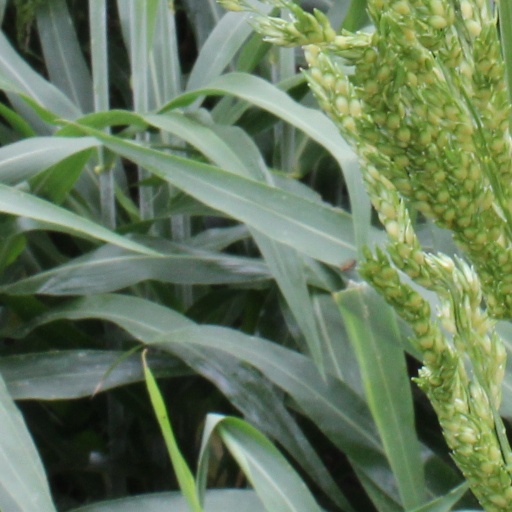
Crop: sorghum